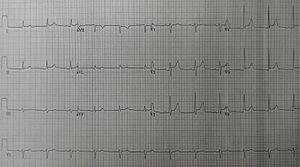
Une péricardite est une inflammation du péricarde, le sac fibro-séreux translucide qui entoure le cœur. Elle peut s'accompagner ou non d'un épanchement péricardique et en cas de fibrose et calcifications évoluer vers une péricardite constrictive qui gêne le fonctionnement du cœur.